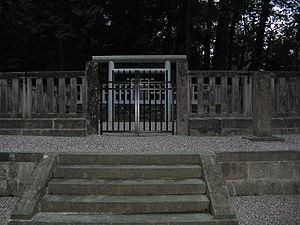
L'empereur Go-Daigo est le 96ᵉ empereur du Japon, selon l'ordre traditionnel de la succession, et règne du 29 mars 1318 au 18 septembre 1339.